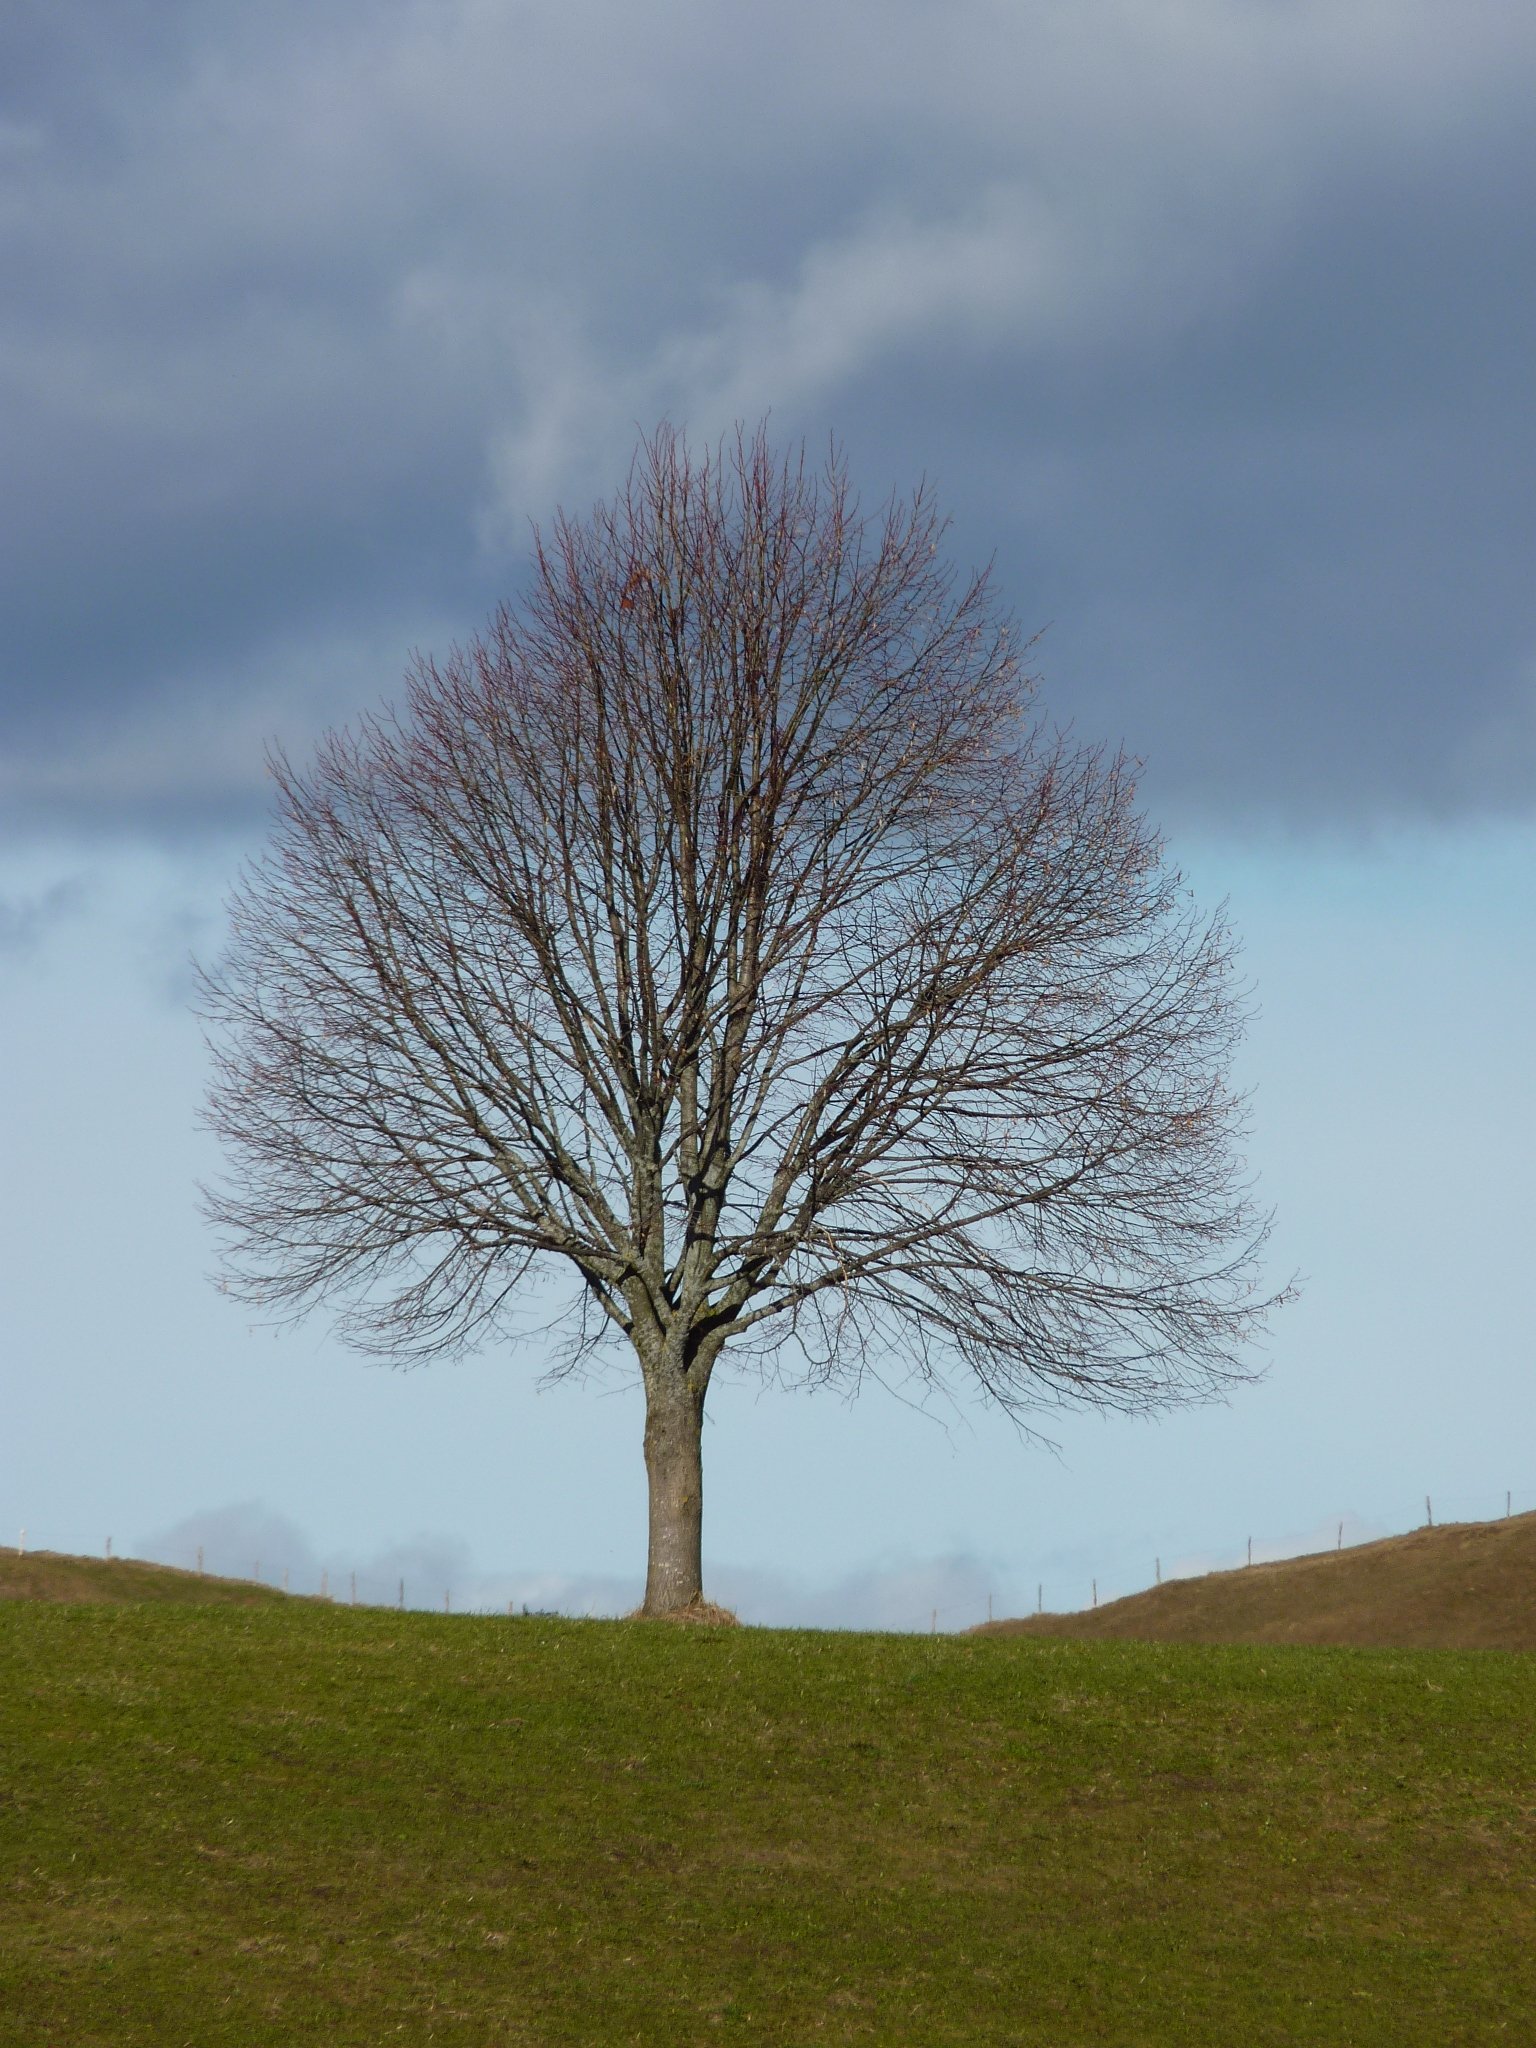
tree, nature, grass, branch, winter, cloud, plant, sky, field, meadow, prairie, morning, leaf, hill, wind, autumn, season, plain, grassland, rural area, flowering plant, atmospheric phenomenon, grass family, woody plant, land plant